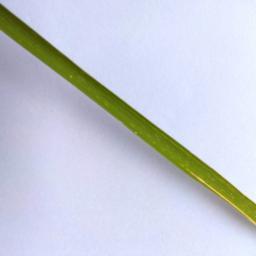
Label: Rice___Healthy